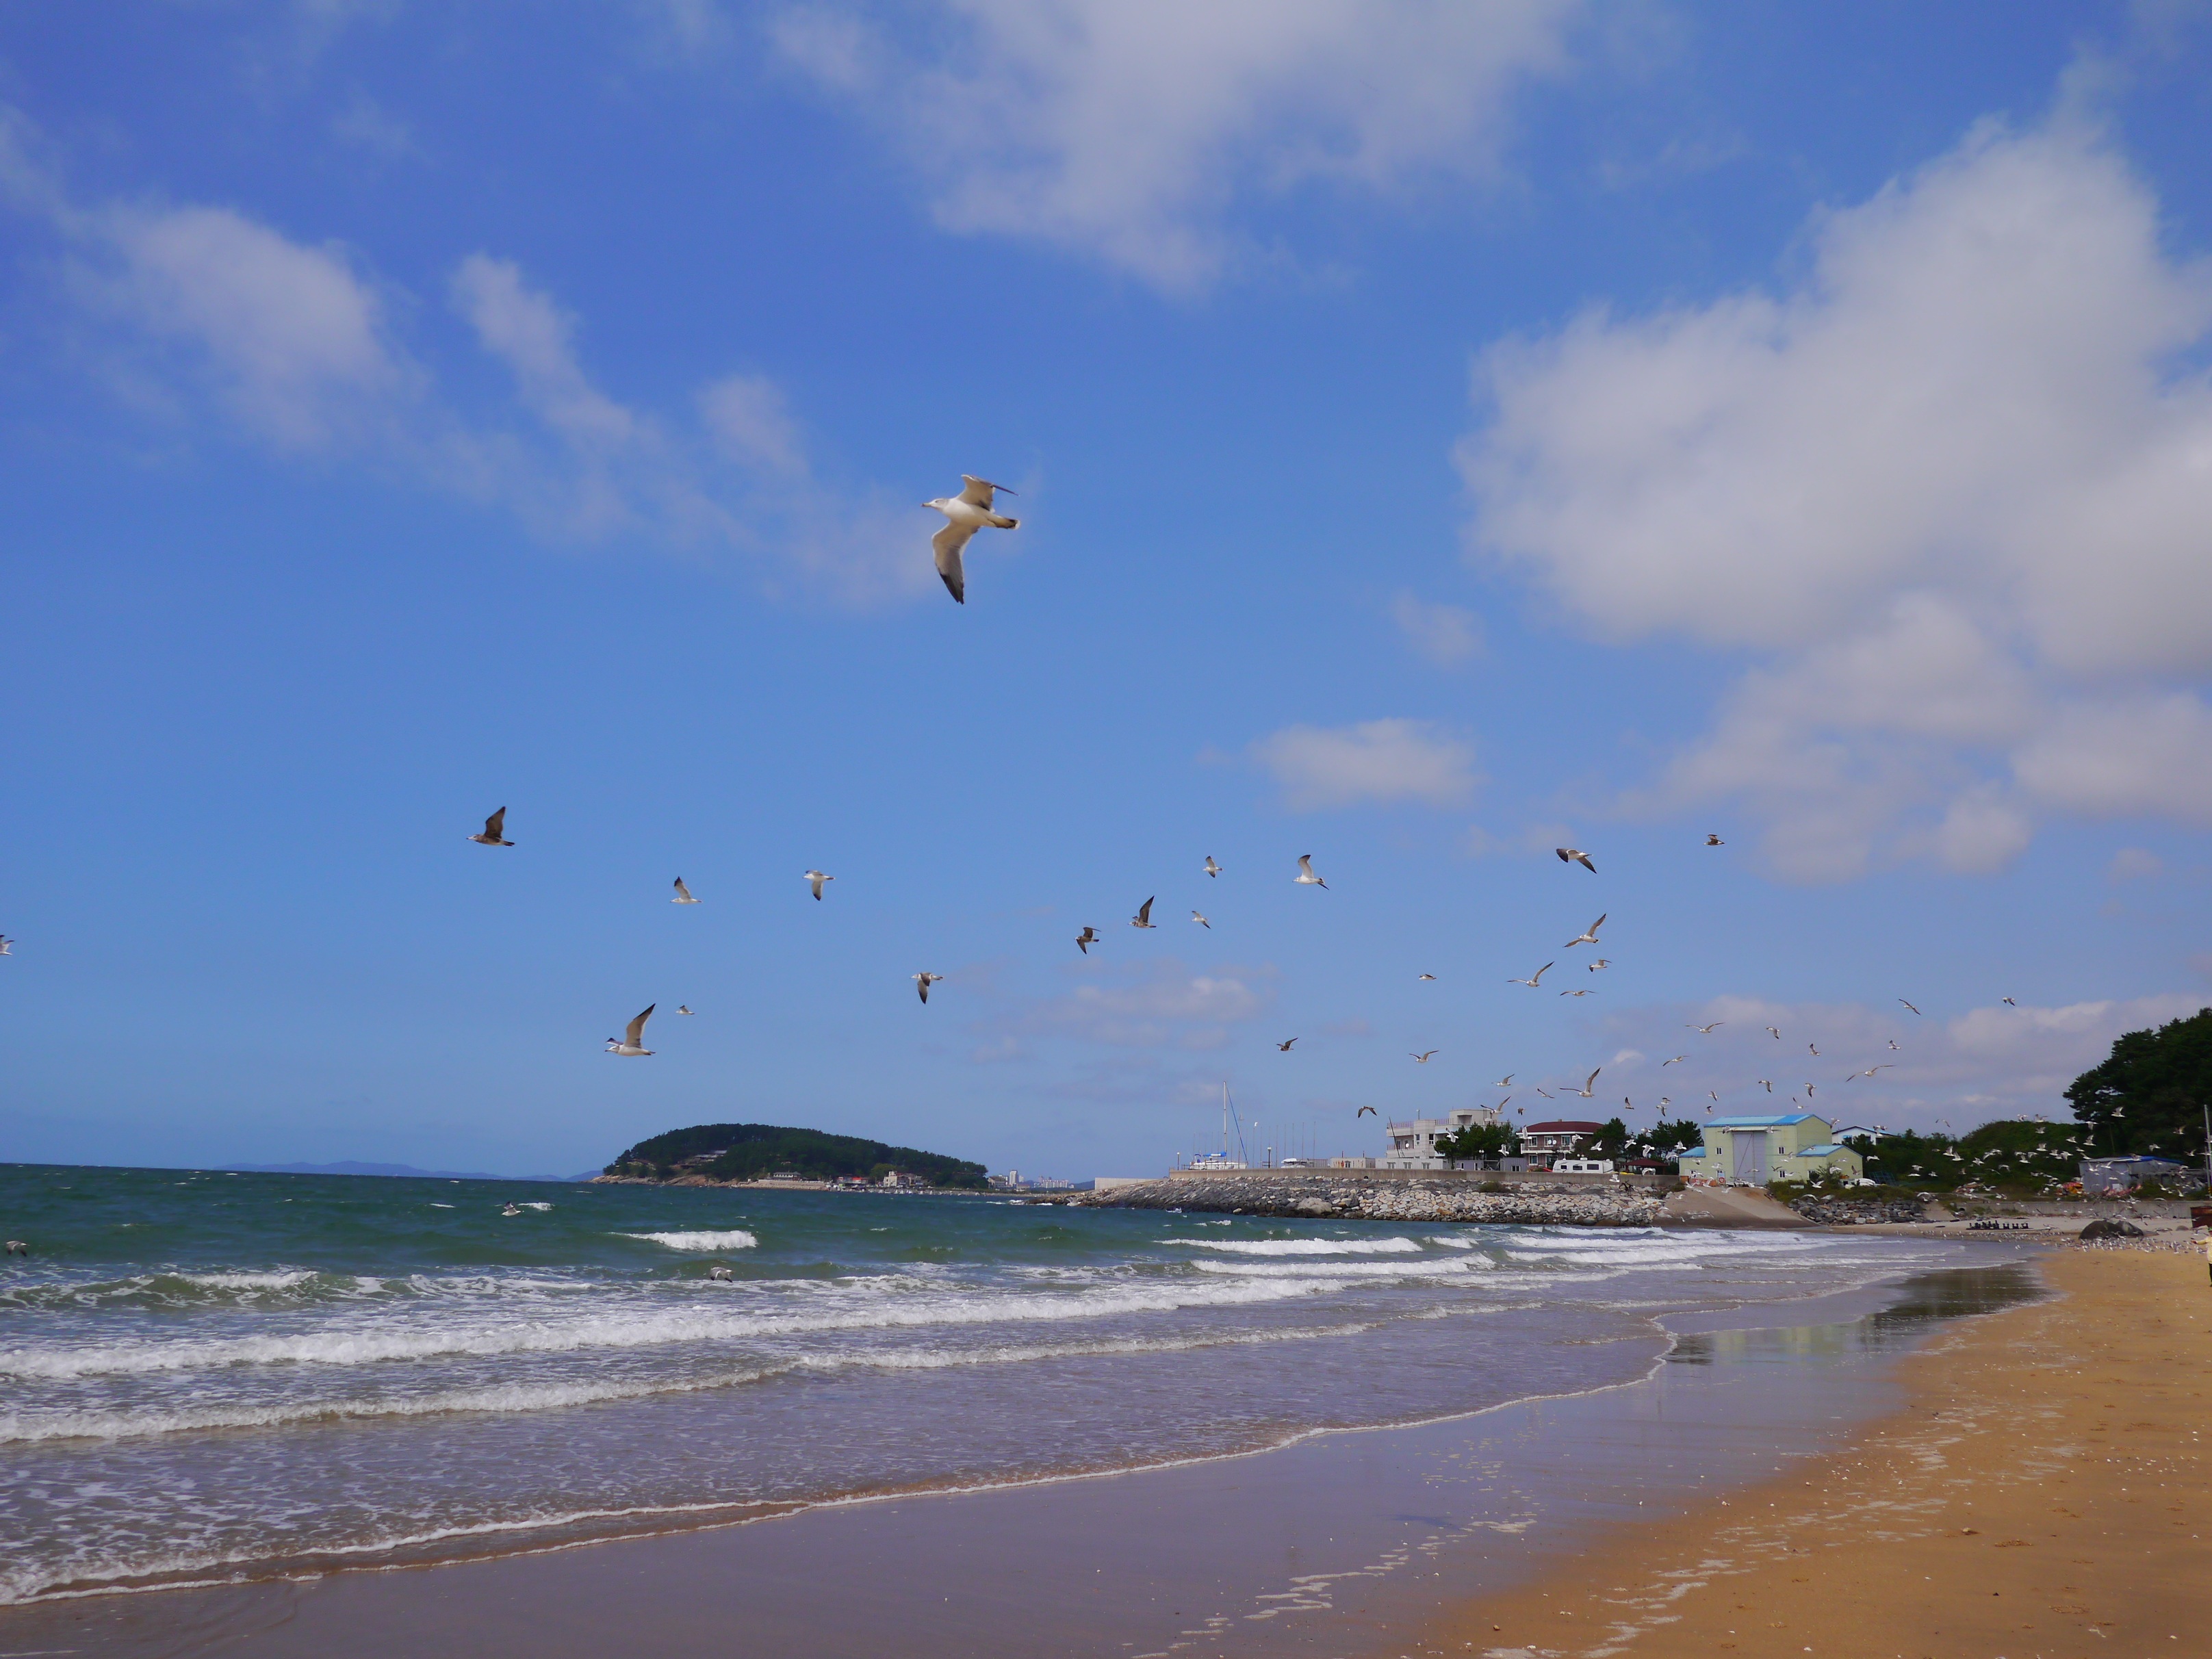
beach, landscape, sea, coast, sand, ocean, cloud, sky, shore, wave, bay, blue, toy, body of water, sandy, korea, republic of korea, bathing beach, winter sea, atmosphere of earth, wind wave, kite sports, boryeong